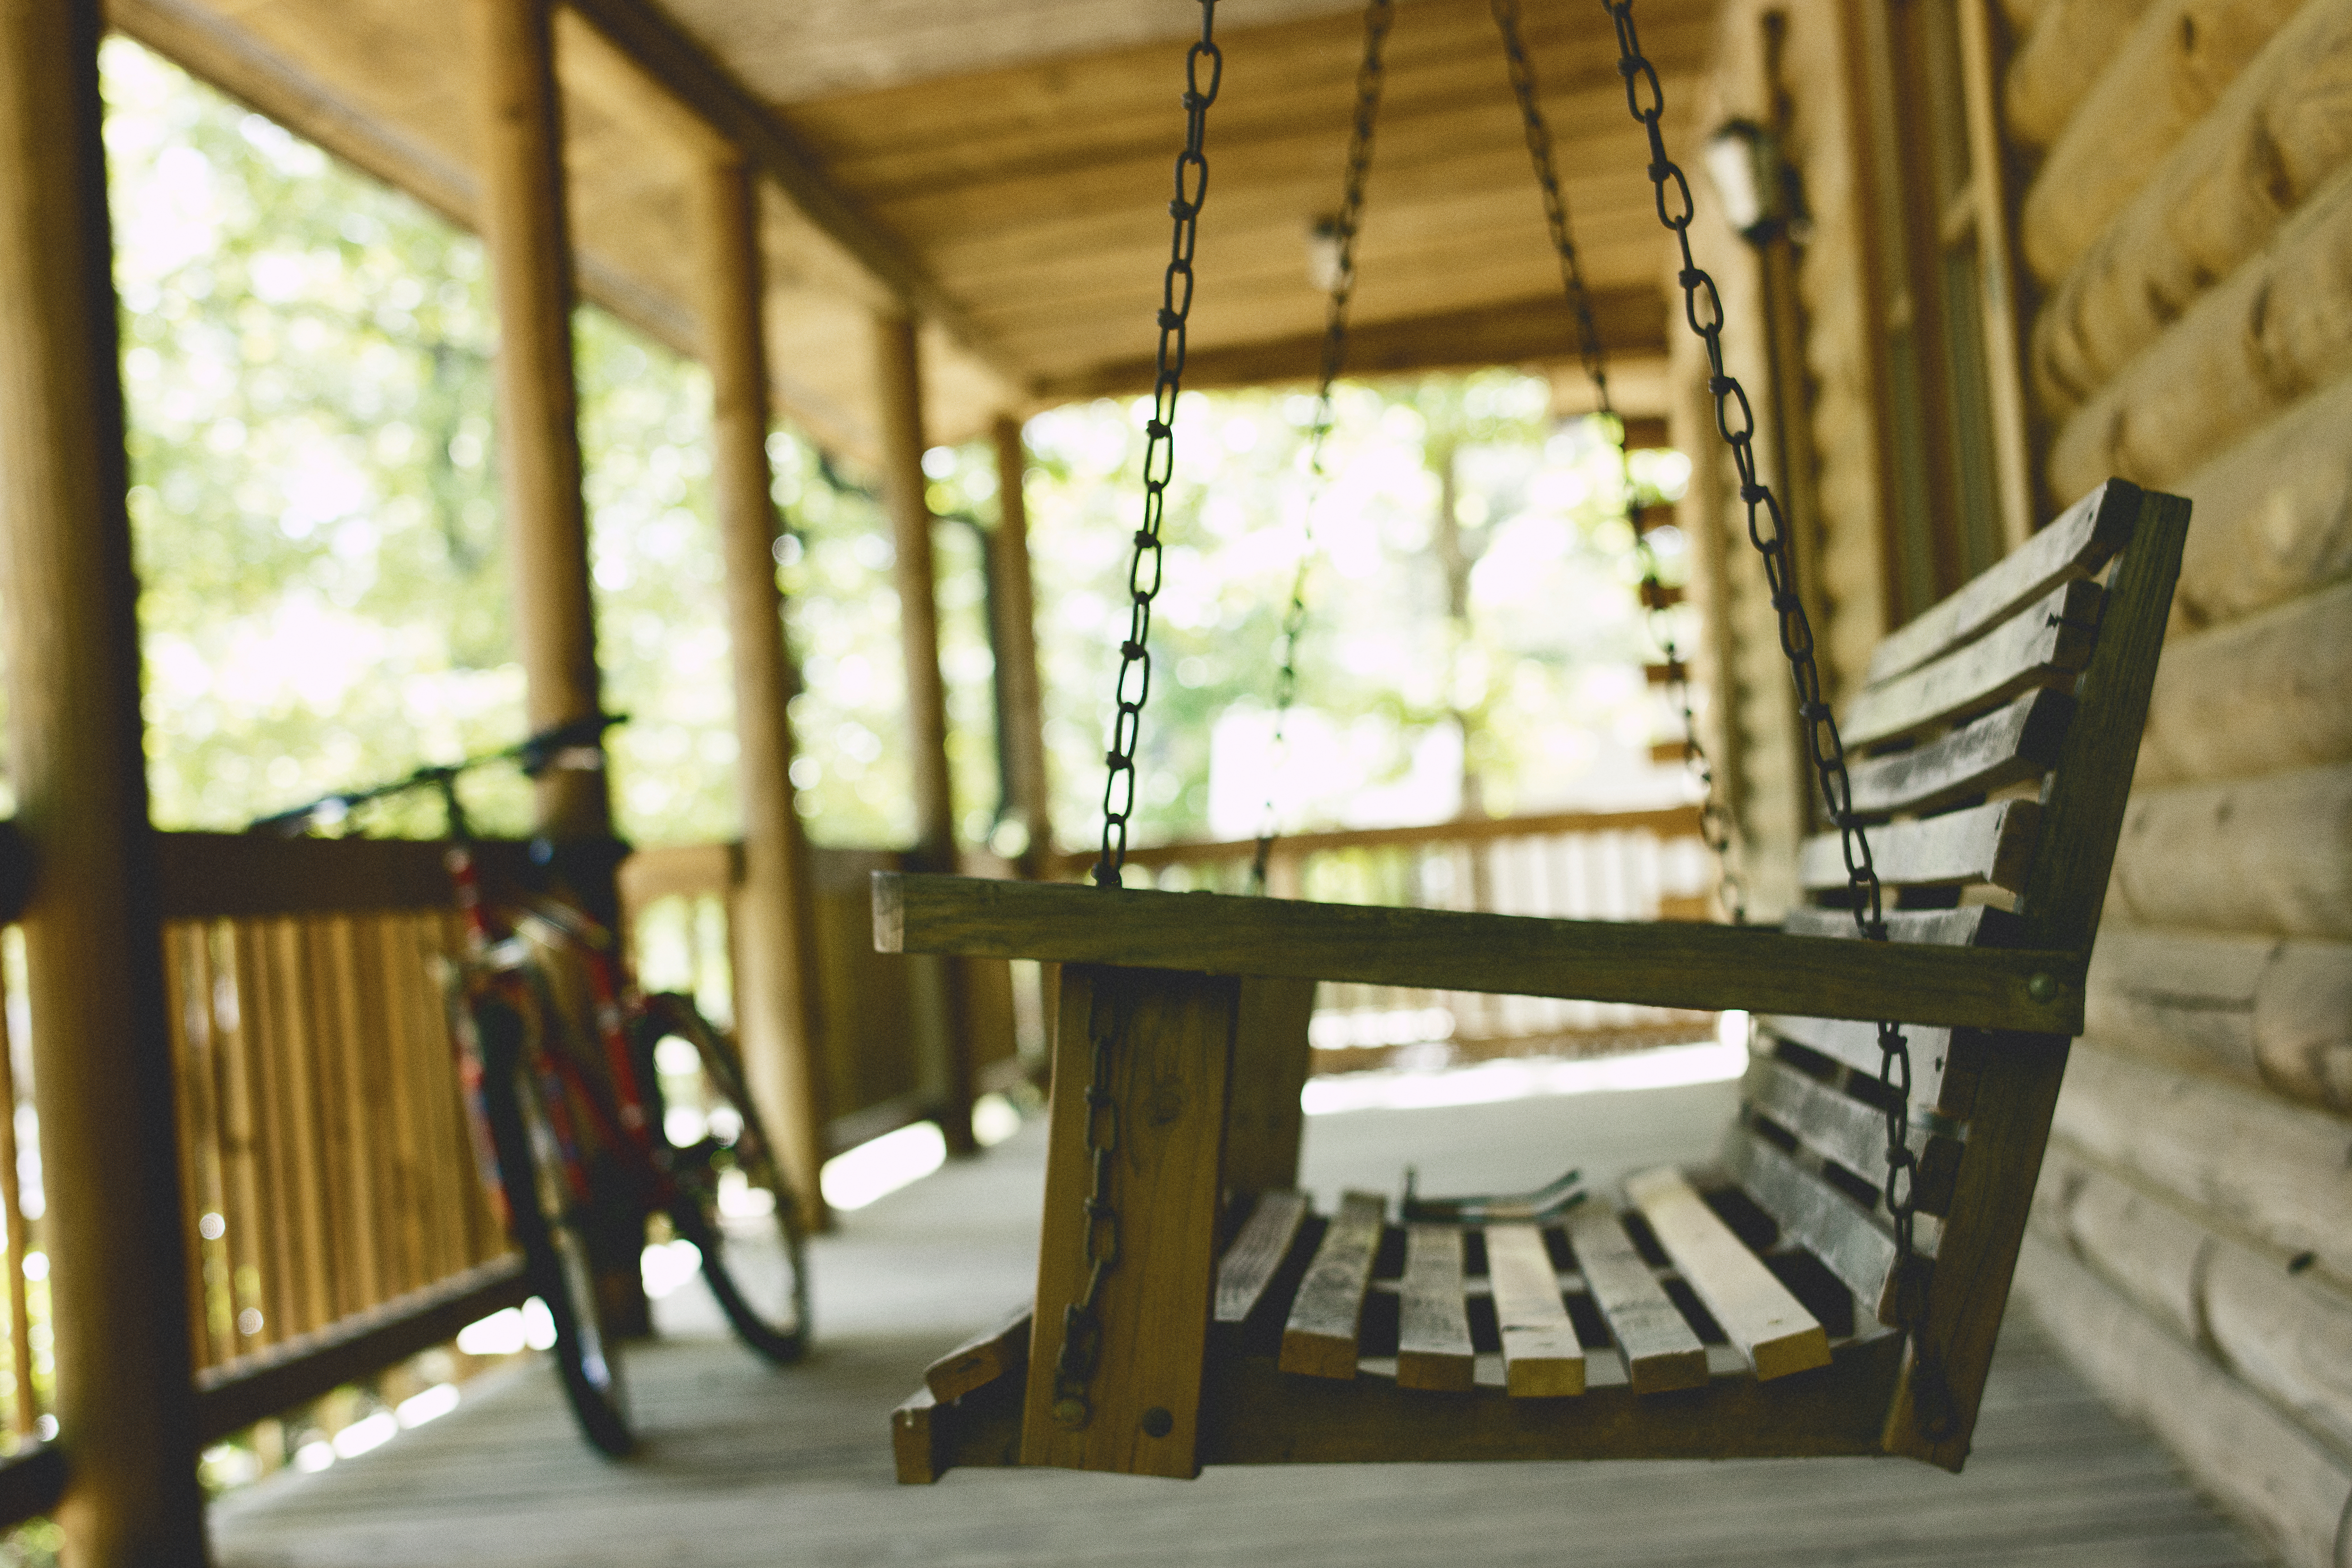
wood, bench, house, chair, window, bicycle, bike, home, porch, cottage, furniture, room, swing, interior design, wooden, depth of field